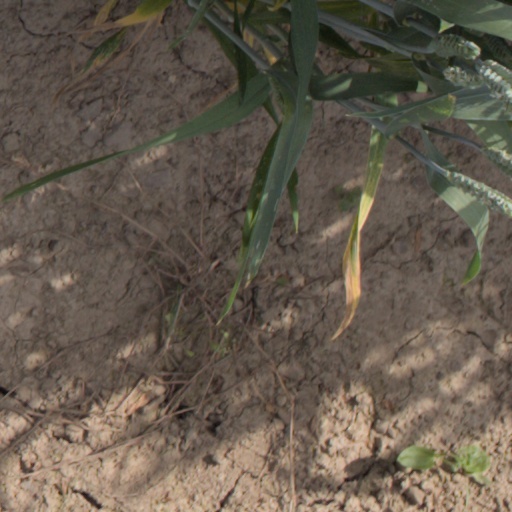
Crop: wheat